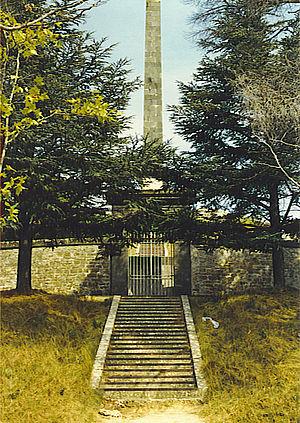
France, Aude (11), Seuil de Naurouze, Obélisque de Riquet